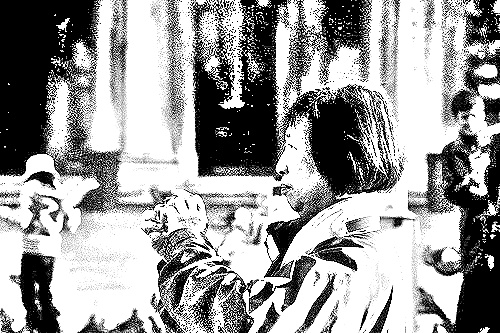
Portrait style: Sketch Portrait